Lopra

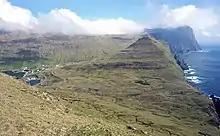
View towards Kirvi, near the village Lopra, Faroe Islands. The top of the mountain is called Kirviskollur. The cliff to the right on the photo is called Beinisvørð. It is 470 meters high and is the second highest sea cliff of the Faroe Islands. Beinisvørð is also one of the highest sea cliffs in Europe.

Lopranseiði and Lopransholmur are beautiful sights near Lopra. Turn left just before you enter the village, if you come from Vágur, and go by foot towards west. Be careful not to fall over the edge, when you come to Loprans Eiði. From Lopranseiði you can see Beinisvørð towards south and almost half of the west coast of Suðuroy.